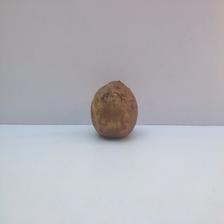
Size: Spoiled